Fu Lu Shou Complex

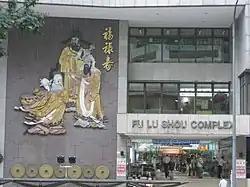
Fu Lu Shou Complex in Bugis, Singapore

Fu Lu Shou Complex is a shopping centre built in 1983 located at Bugis, Singapore that specialises in Daoist and Buddhist religious paraphernalia.